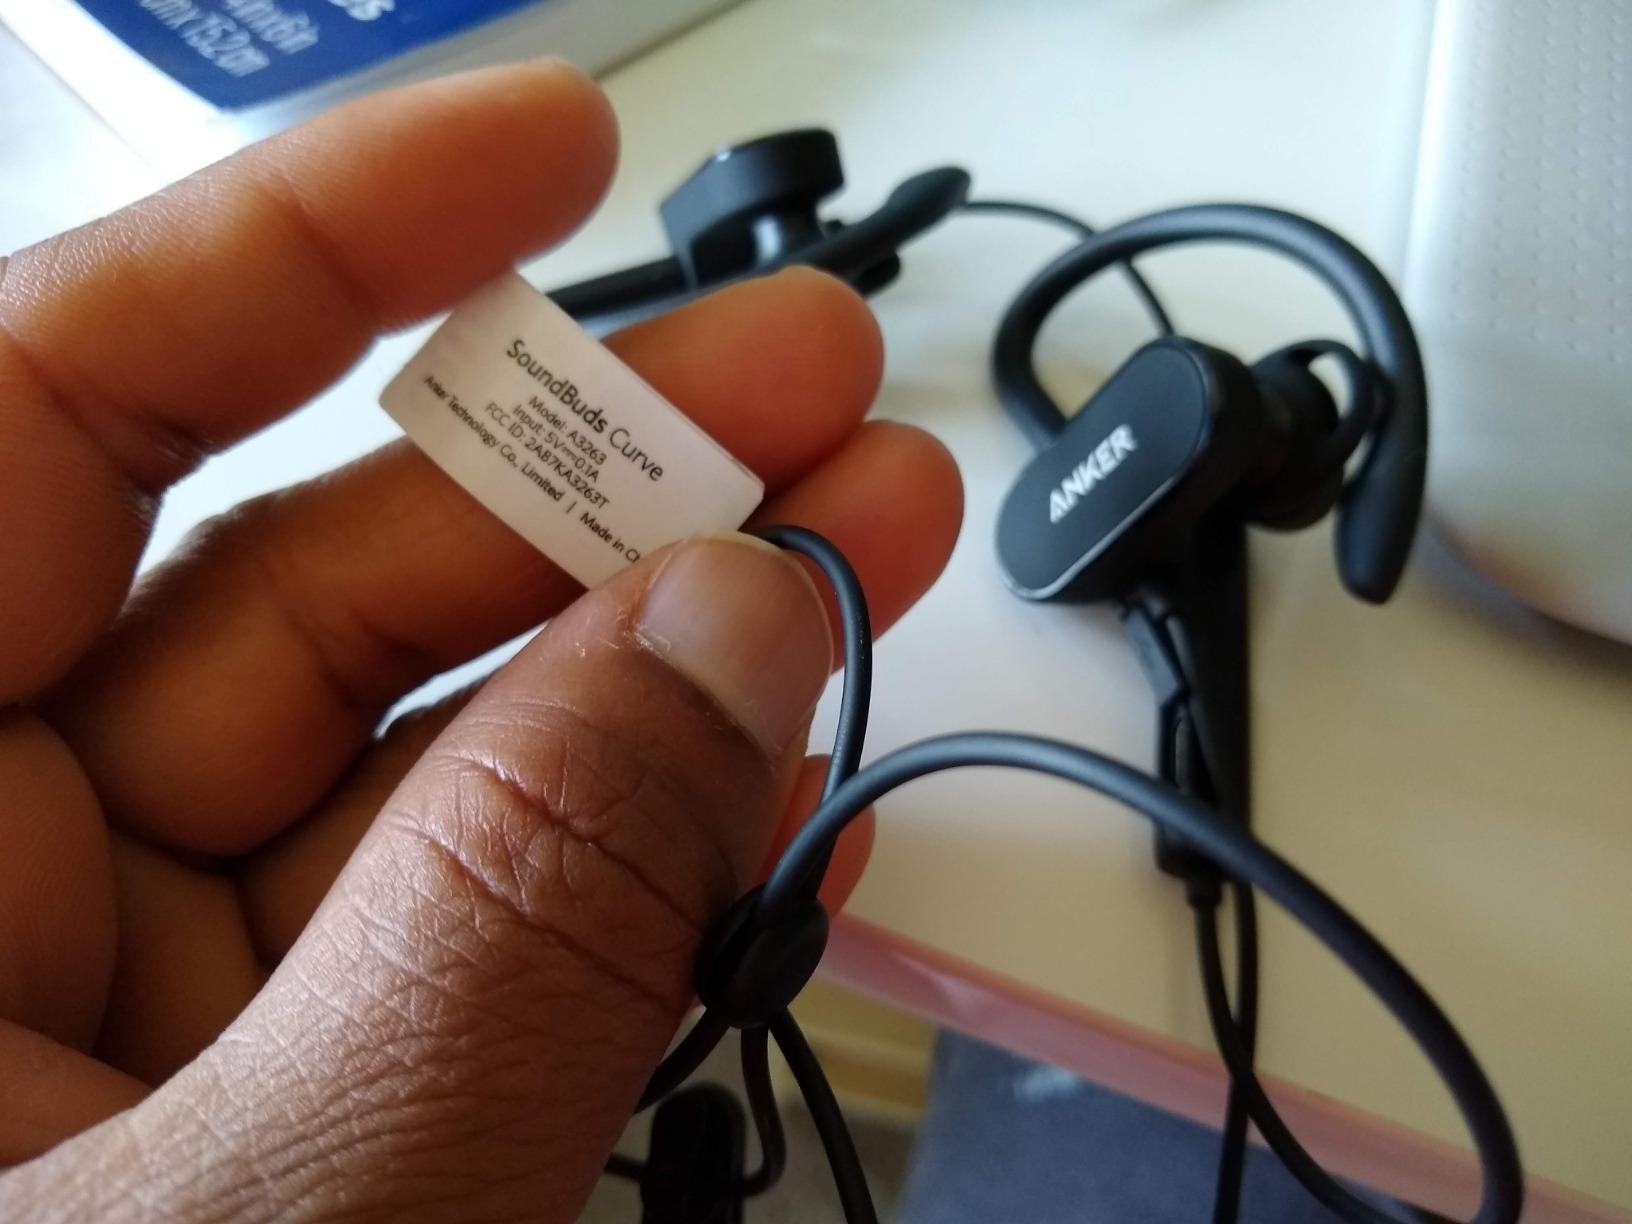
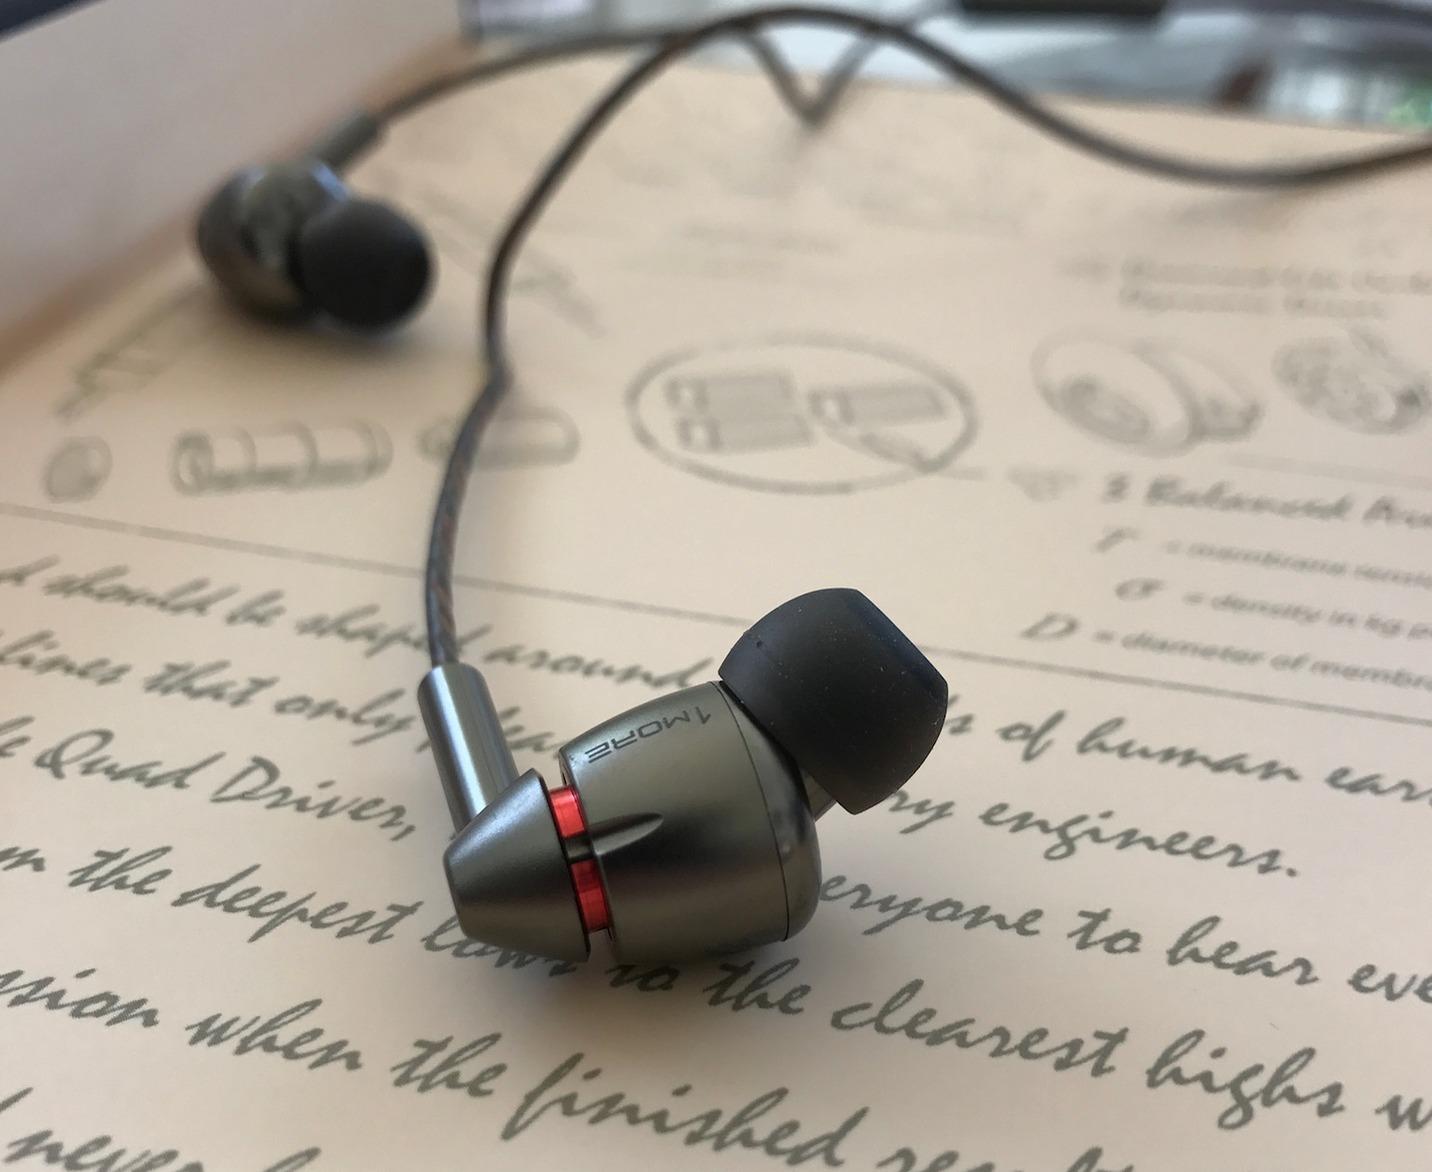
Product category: headphones
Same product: no